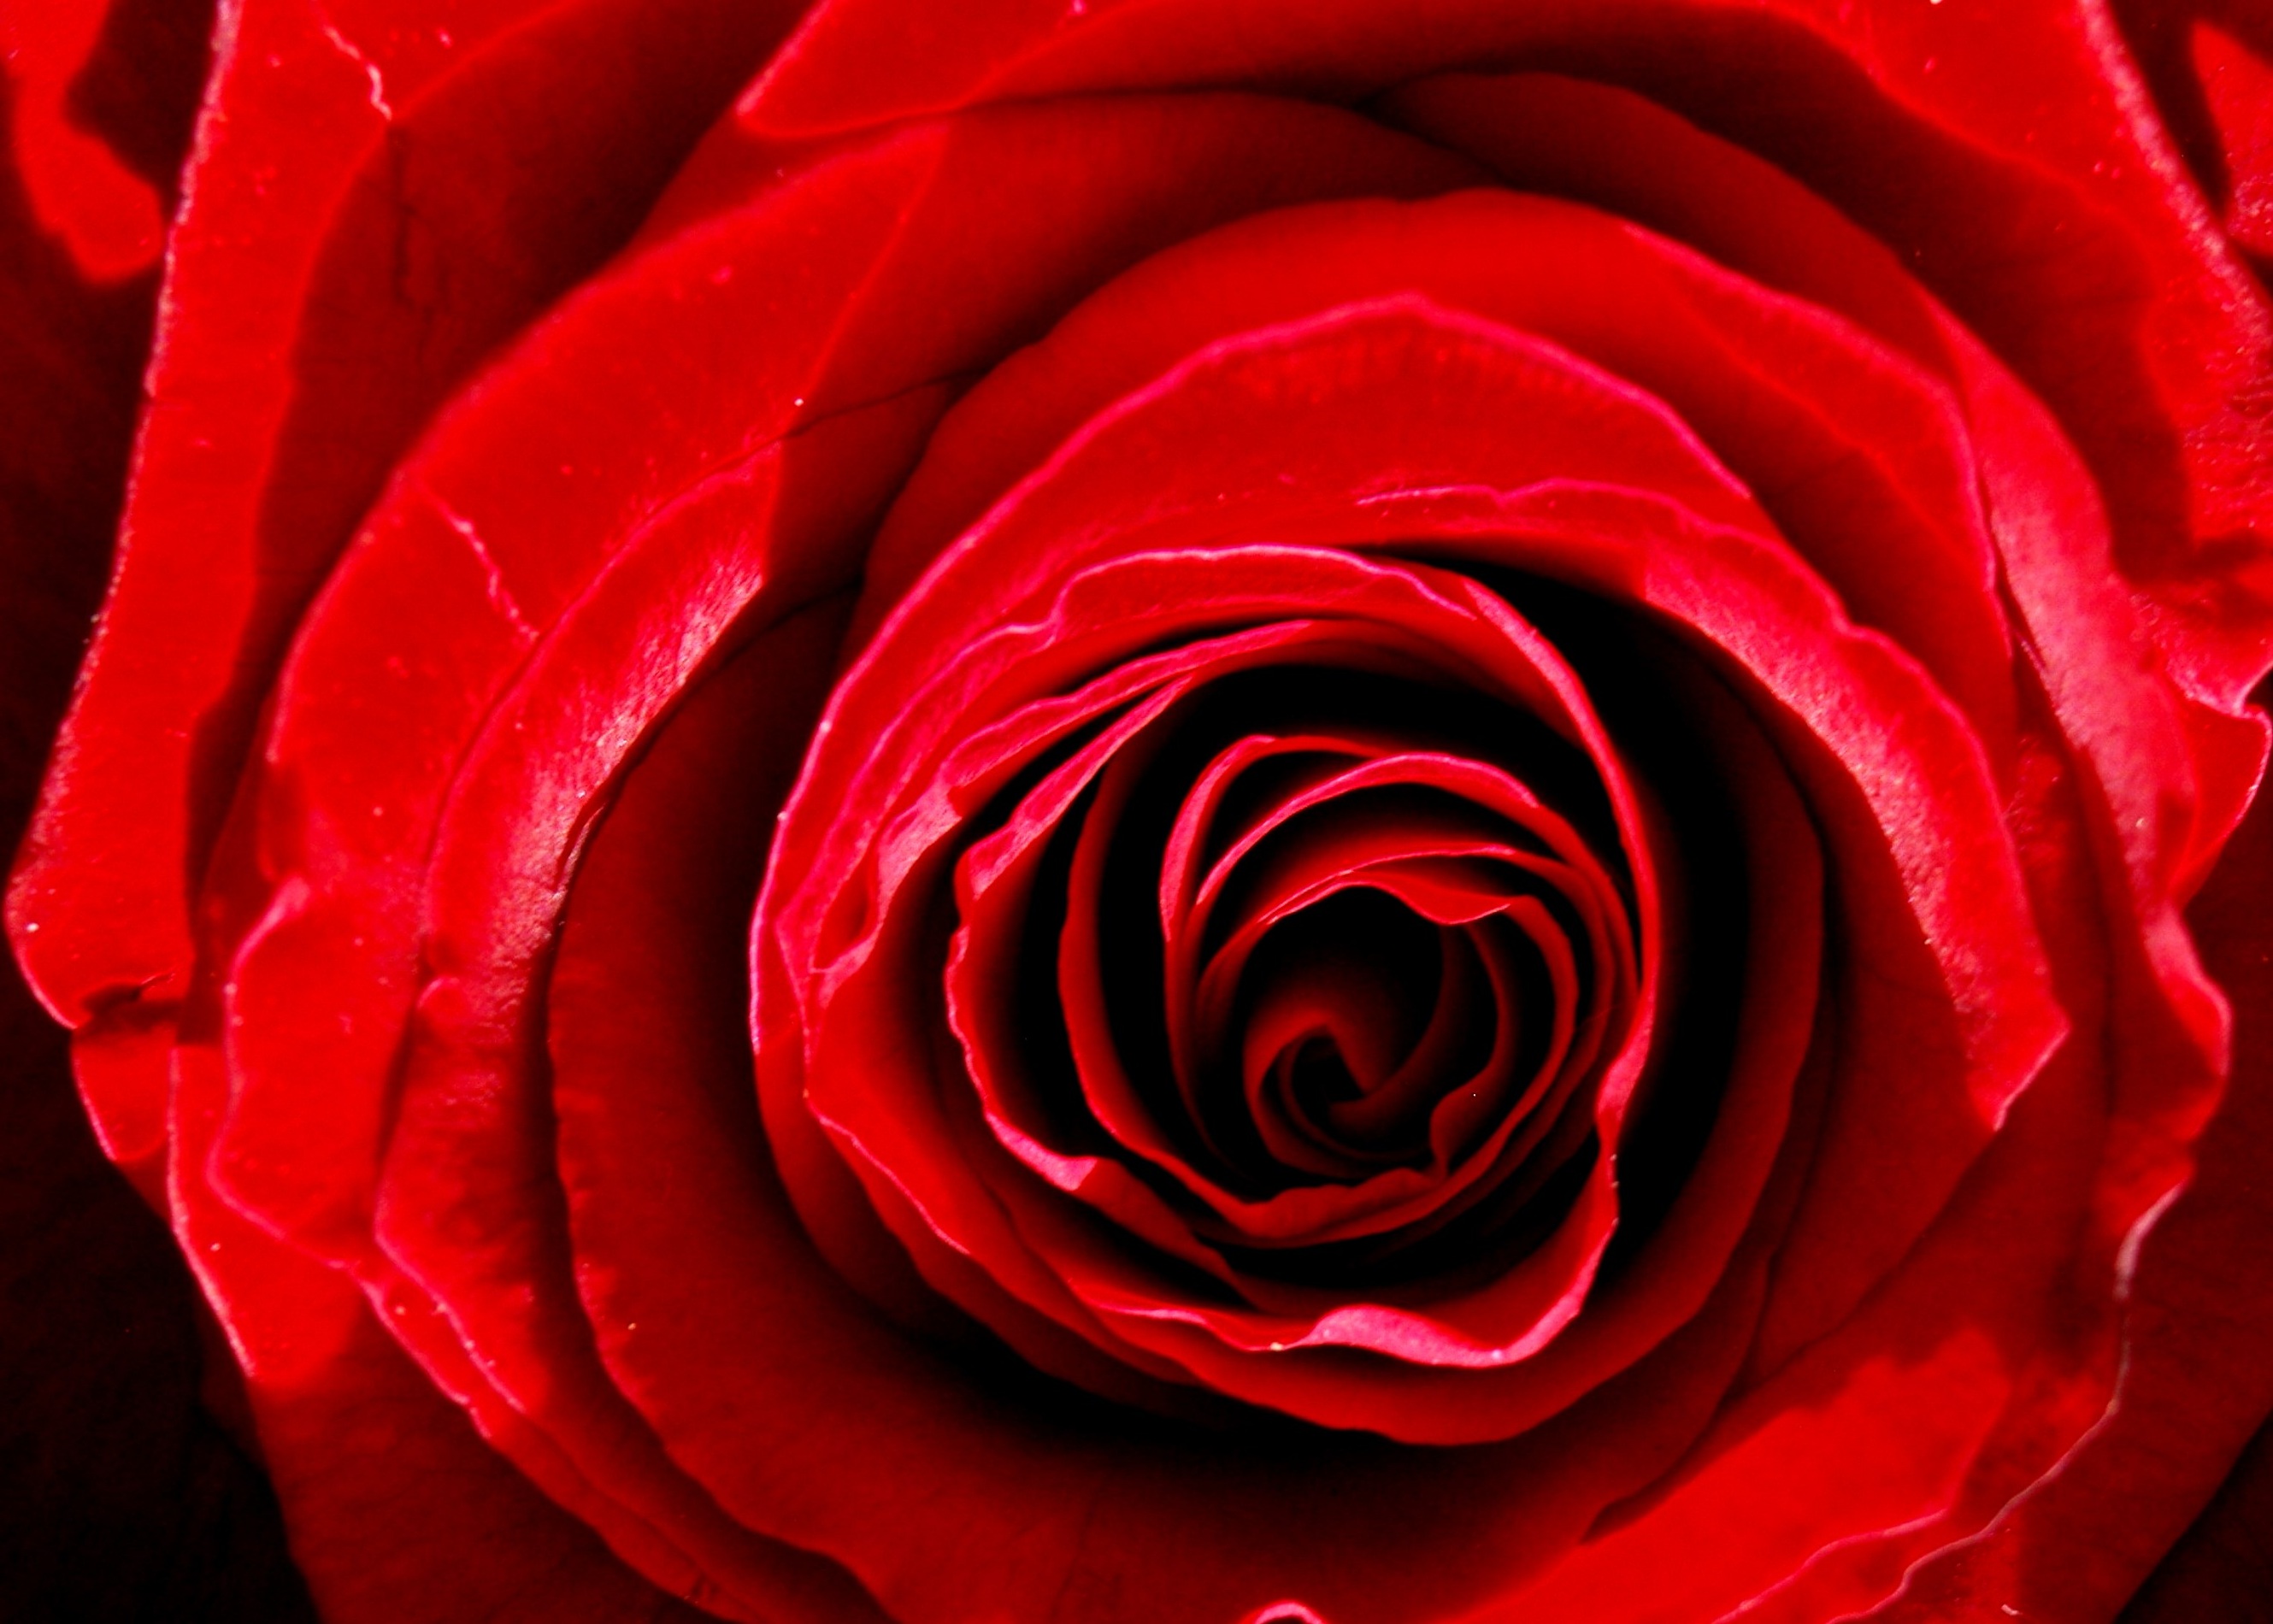
black and white, plant, flower, petal, rose, red, pink, close, close up, floribunda, macro photography, flowering plant, garden roses, rose family, land plant